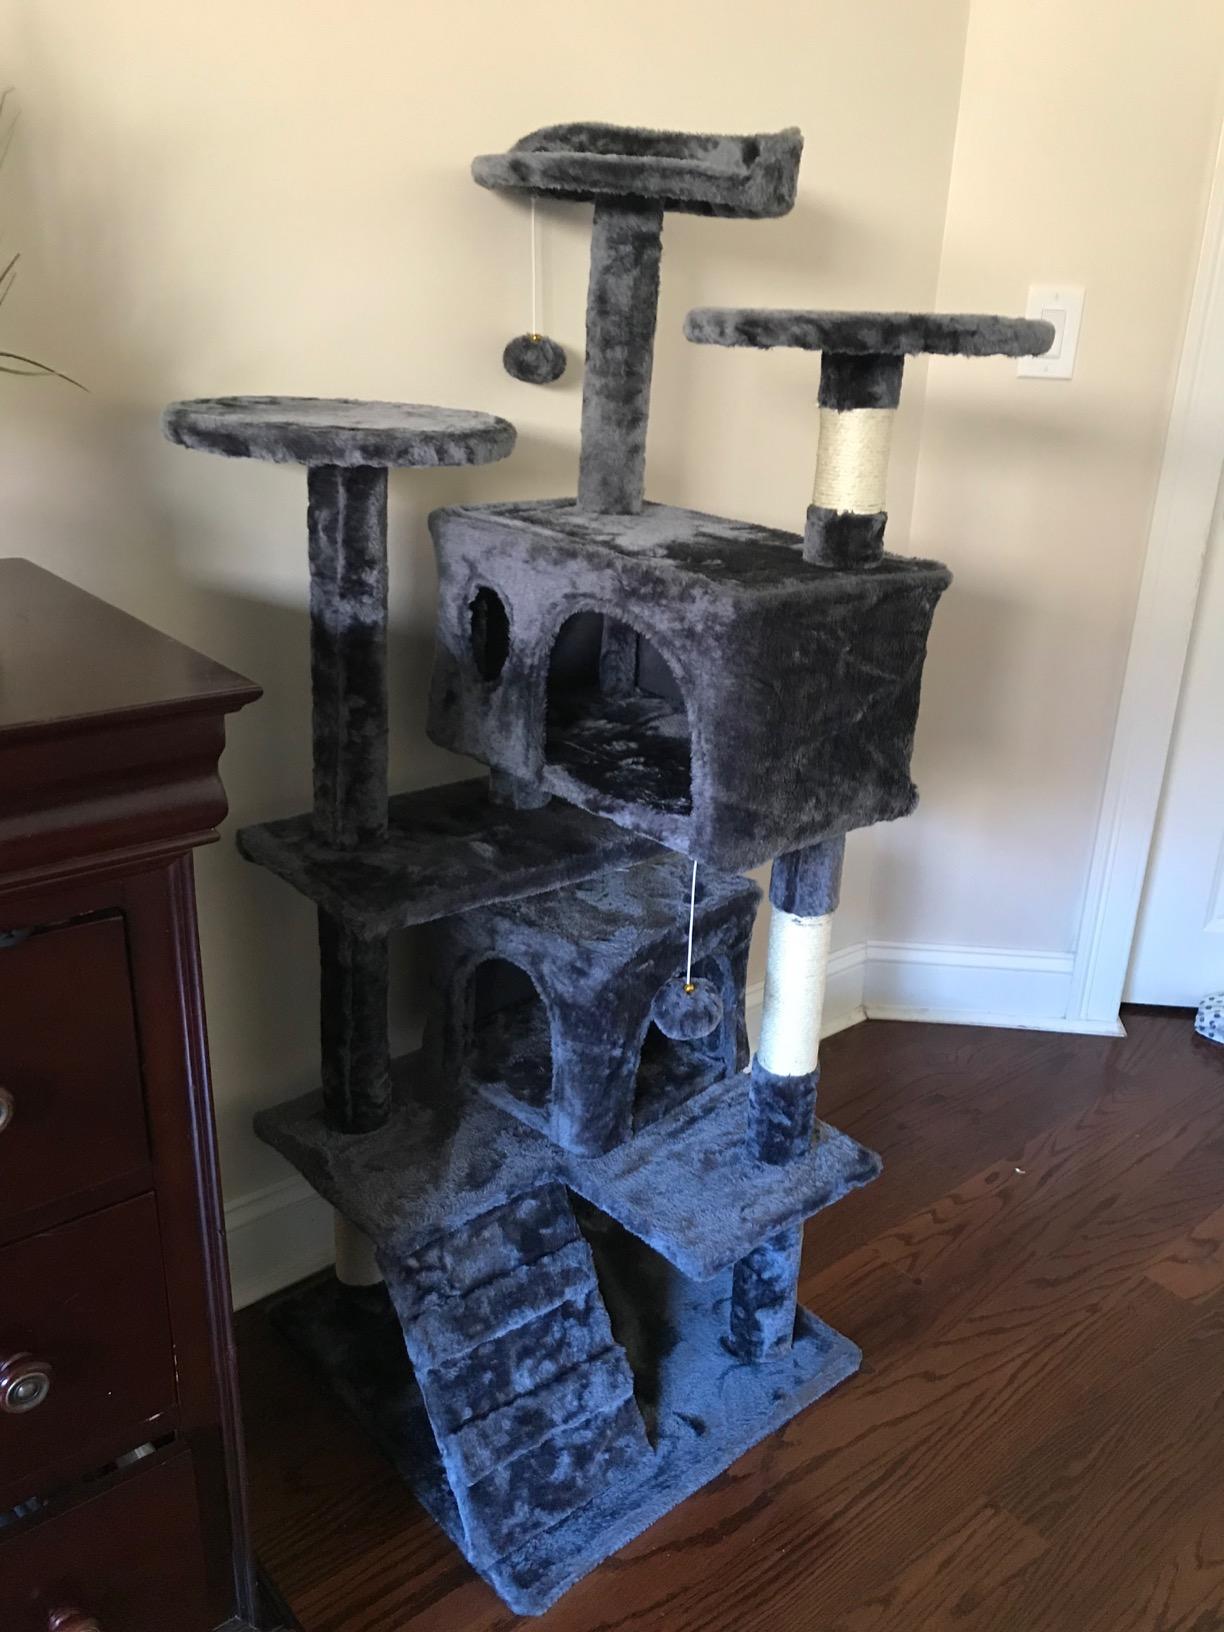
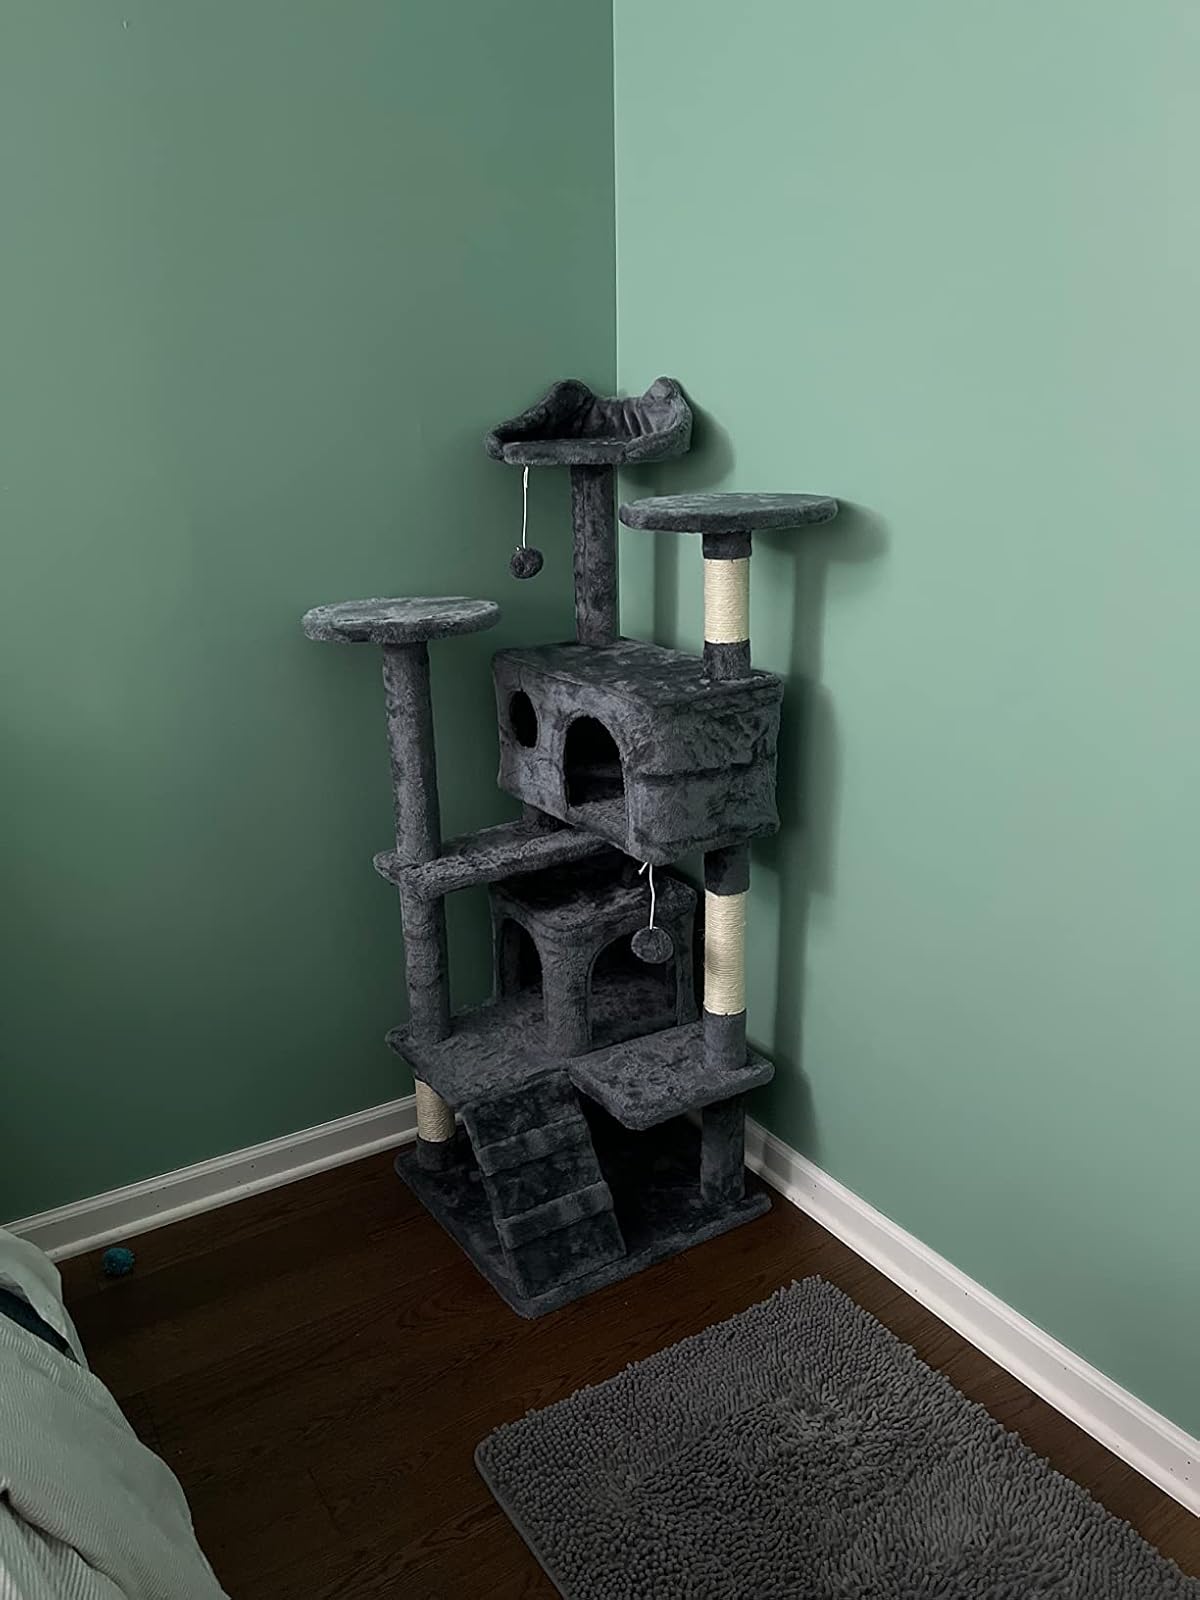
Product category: items_cat tree
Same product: yes